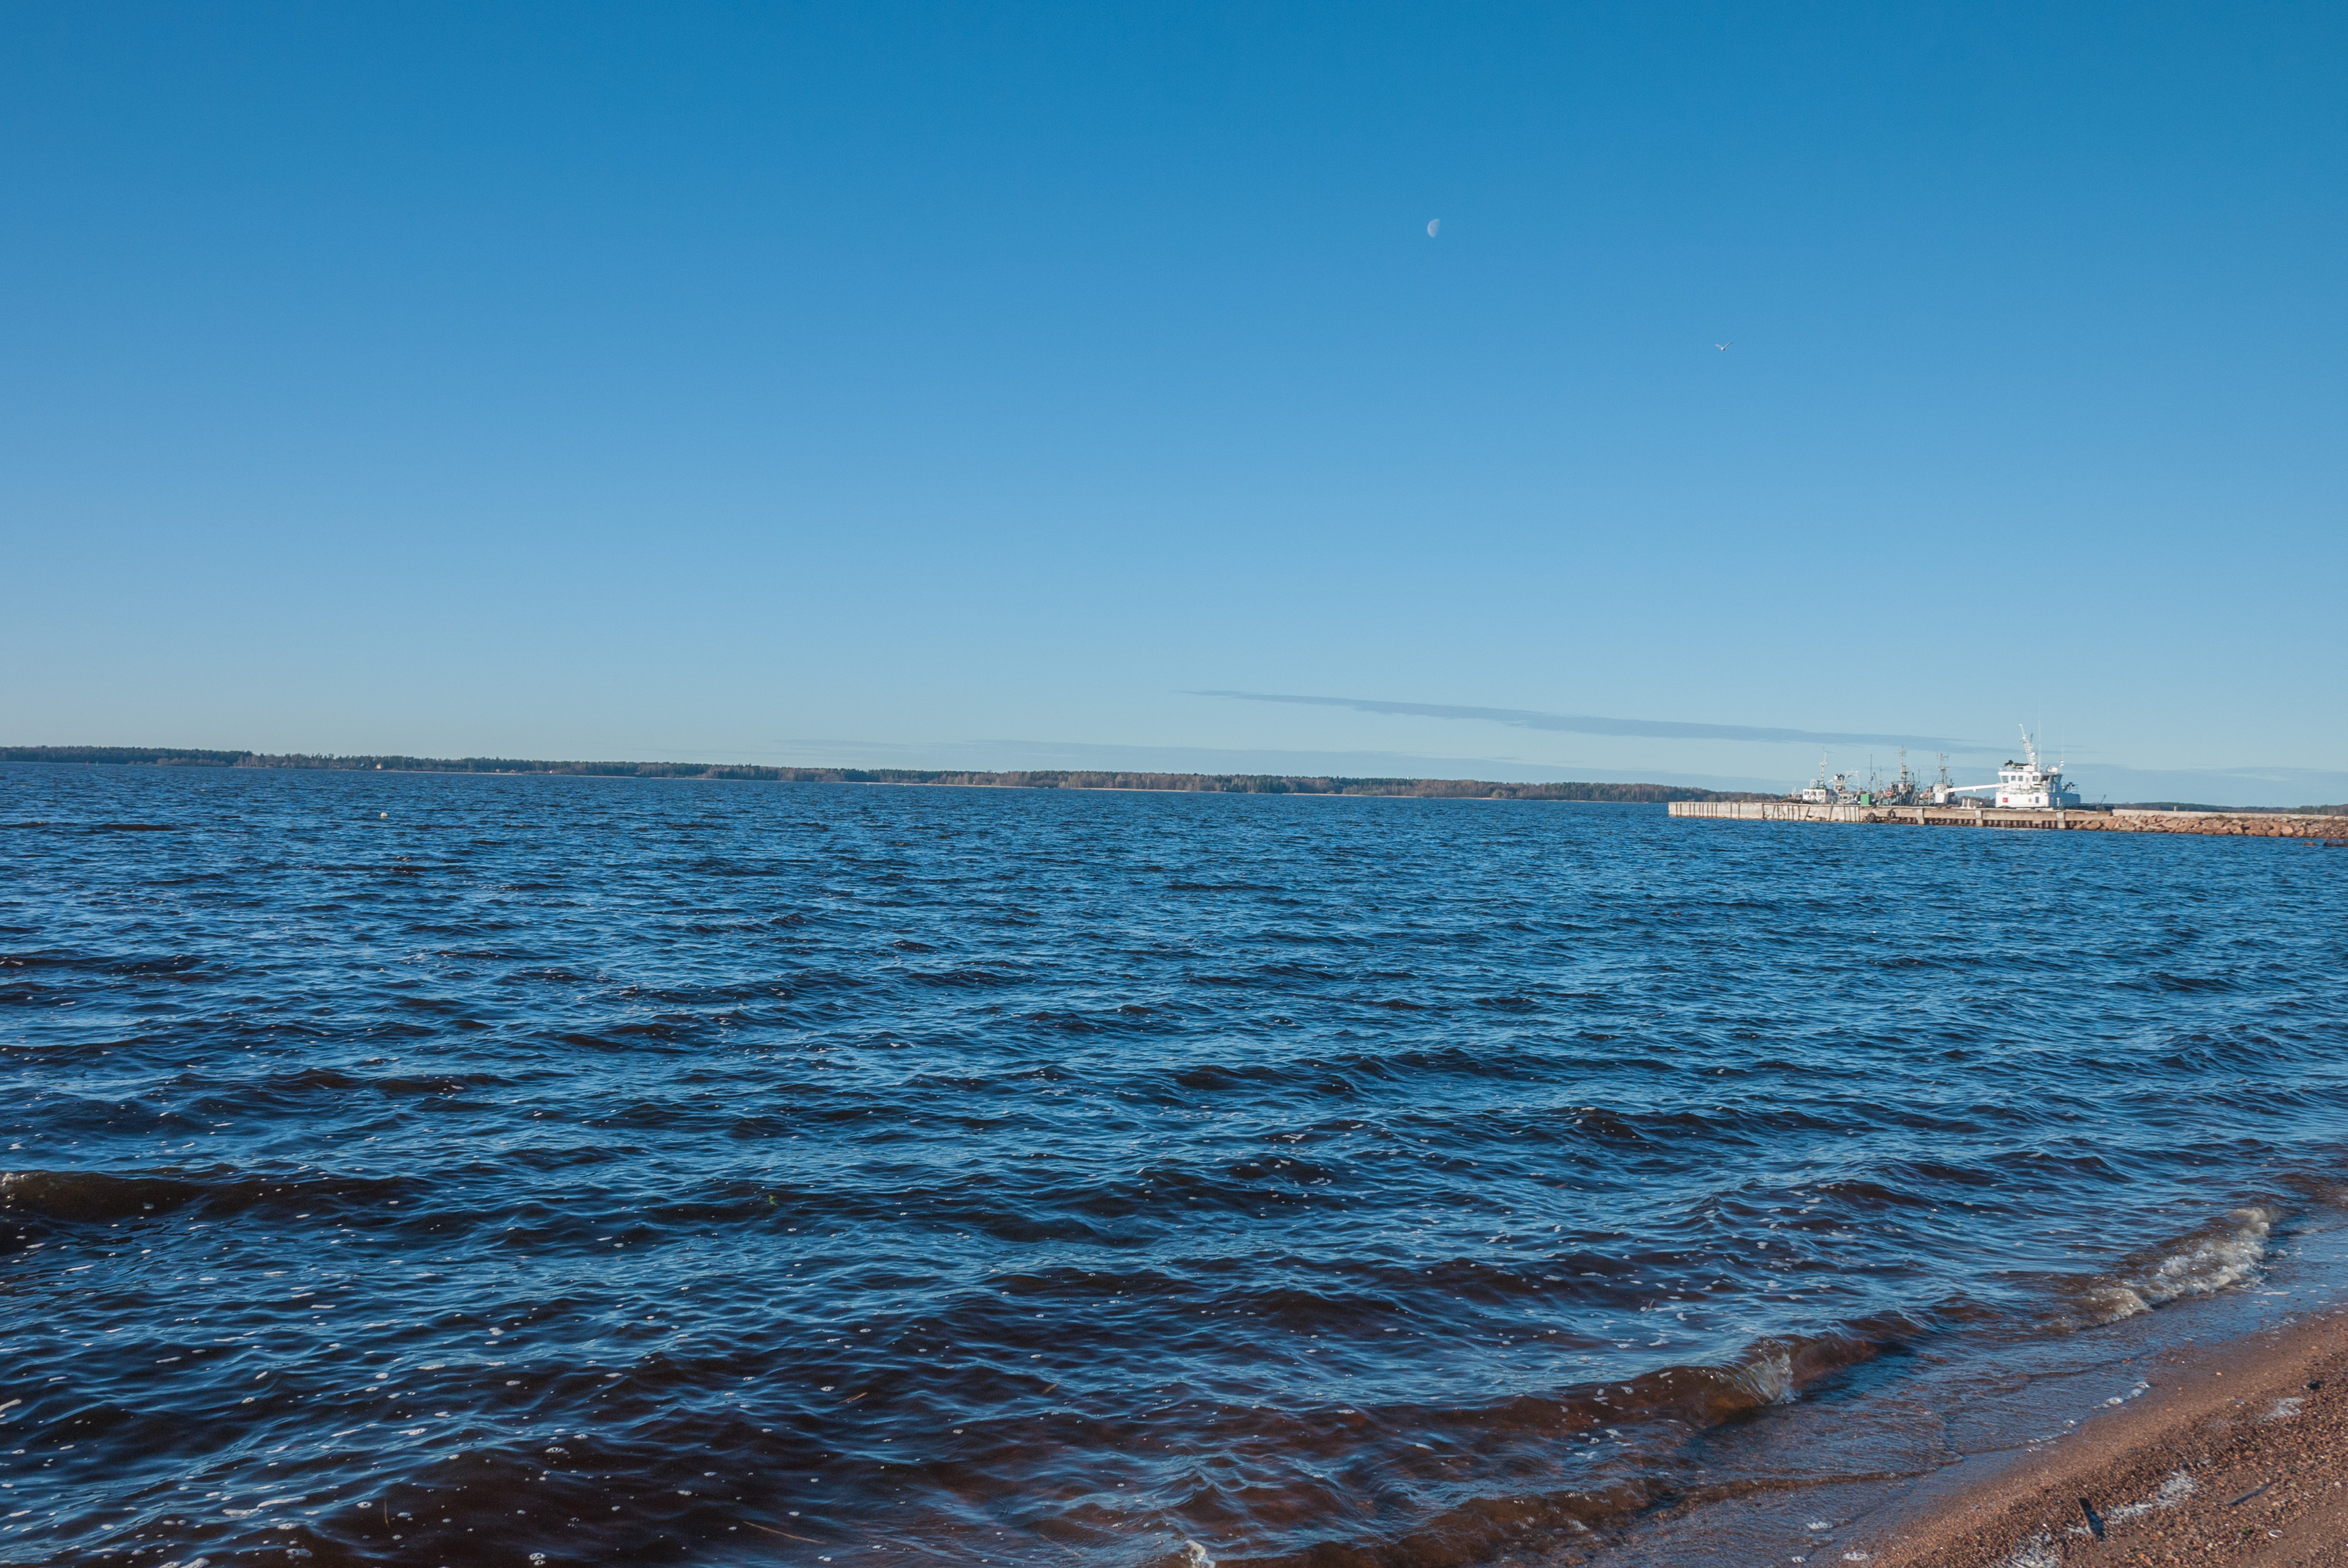
image, body of water, sea, sky, horizon, water, ocean, blue, wave, shore, coast, sound, beach, calm, cloud, photography, coastal and oceanic landforms, vacation, wind wave, bay, channel, vehicle